Pârvu Mutu

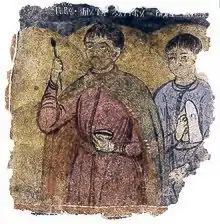

Pârvu Mutu ("Pârvu the Mute", nickname of "Pârvu Pârvescu"; 1657–1735) was a Wallachian Romanian muralist and church painter.